Cougnou

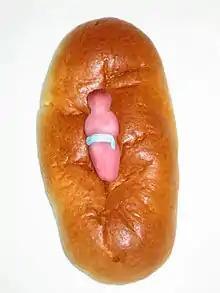
A cougnou

The cougnou or bread of Jesus is a Viennoiserie baked during Christmas time and is typical of the southern Low Countries.